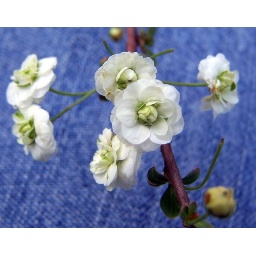
white flower taken against my jeans...